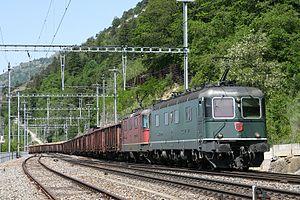
Matériel moteur des CFF : locomotives, locotracteurs et automotrices en service aux Chemins de fer fédéraux suisses.
Les Re 6/6 sont une série de locomotives électriques des chemins de fer fédéraux suisses.